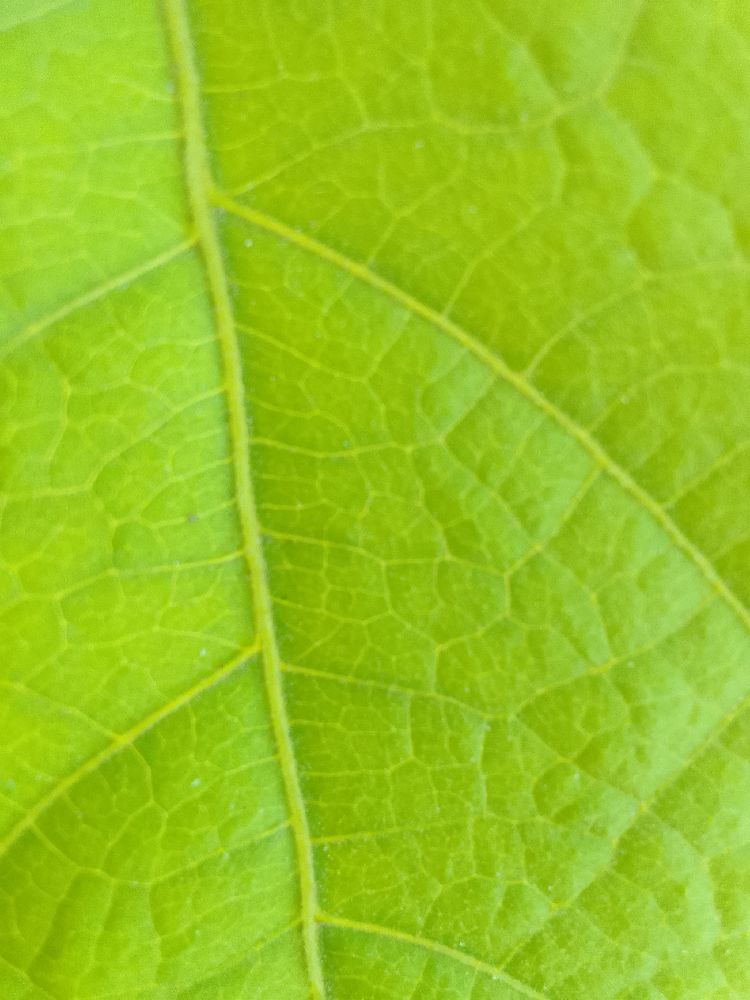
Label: healthy